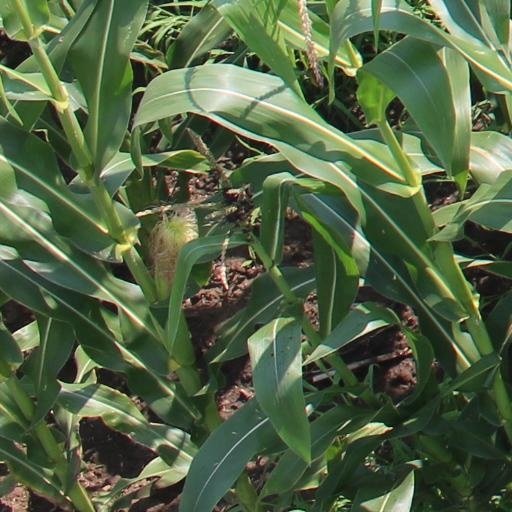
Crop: maize; corn